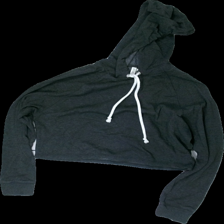
View: front
Type: Hoodie
Category: Ladies
Brand: H&M
Brand text on label: divided
Colors: Grey
Material: 61% cotton 39% polyester
Cut: Regular, Cropped
Size: S
Season: All
Price range: <50
Recommended usage: Reuse
Description: grå hoodie, lite nopprig